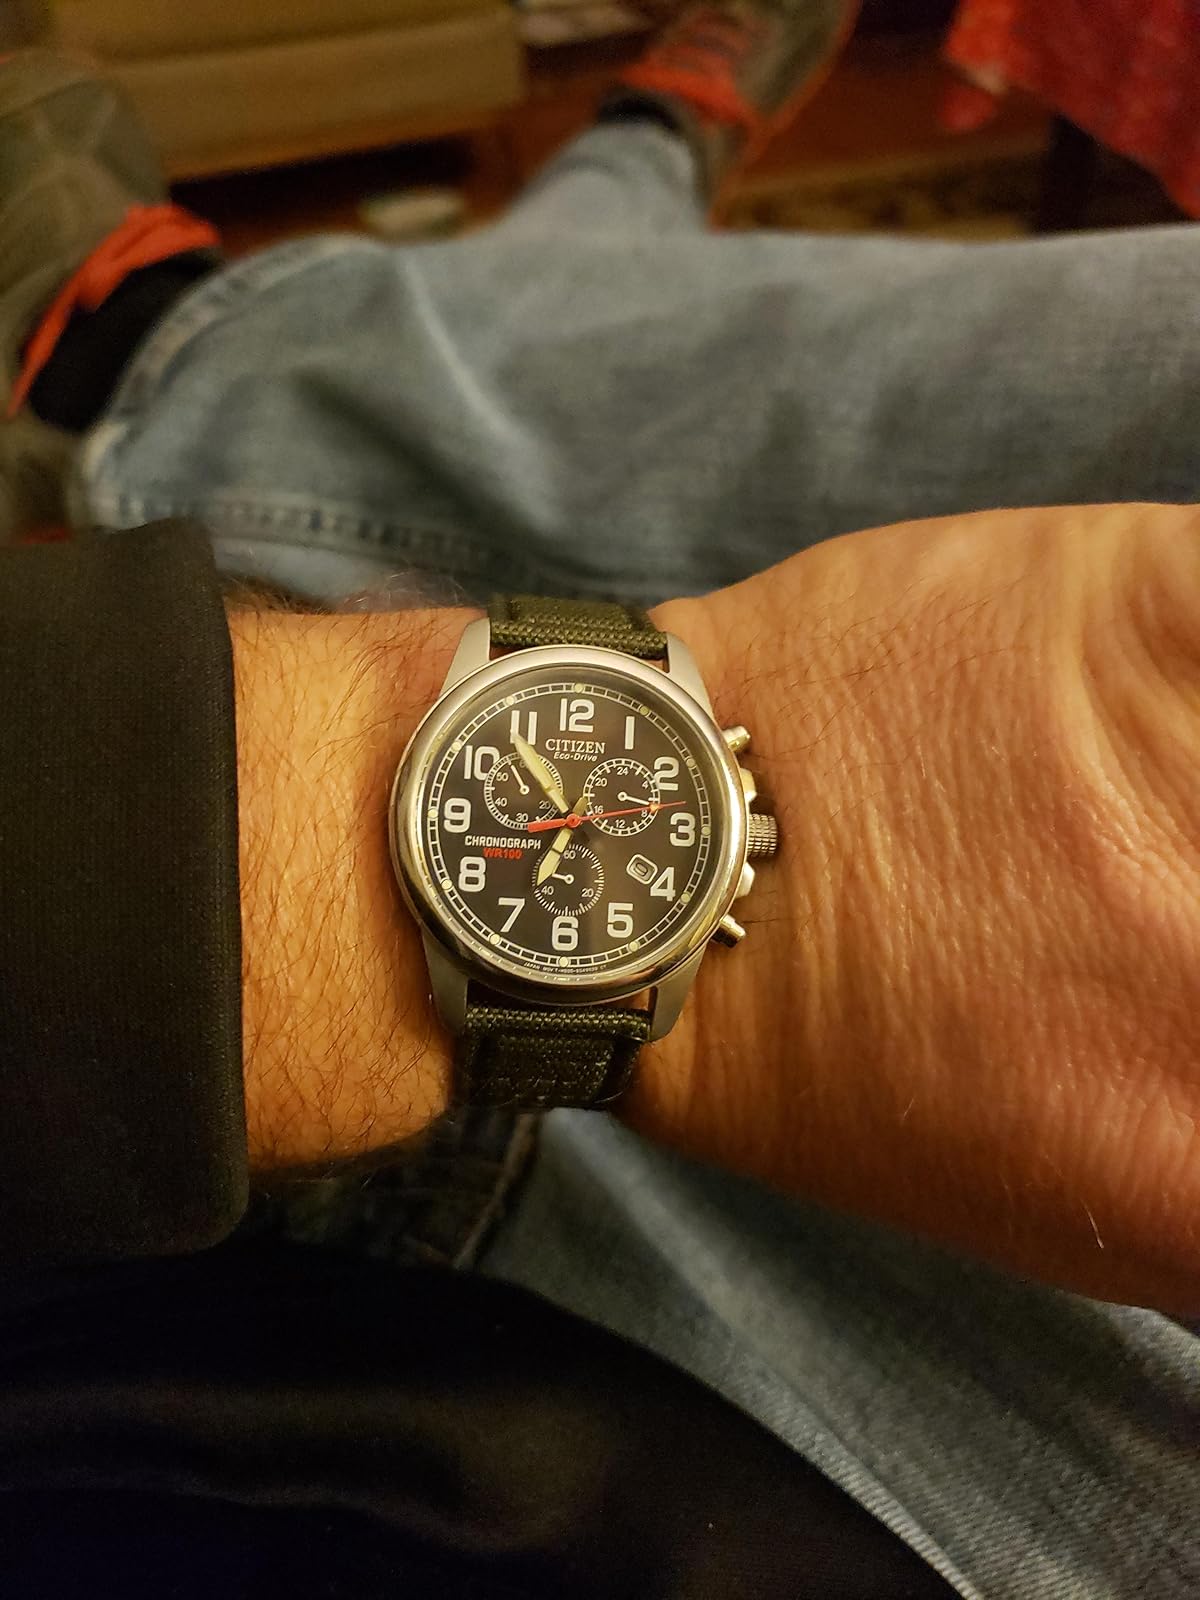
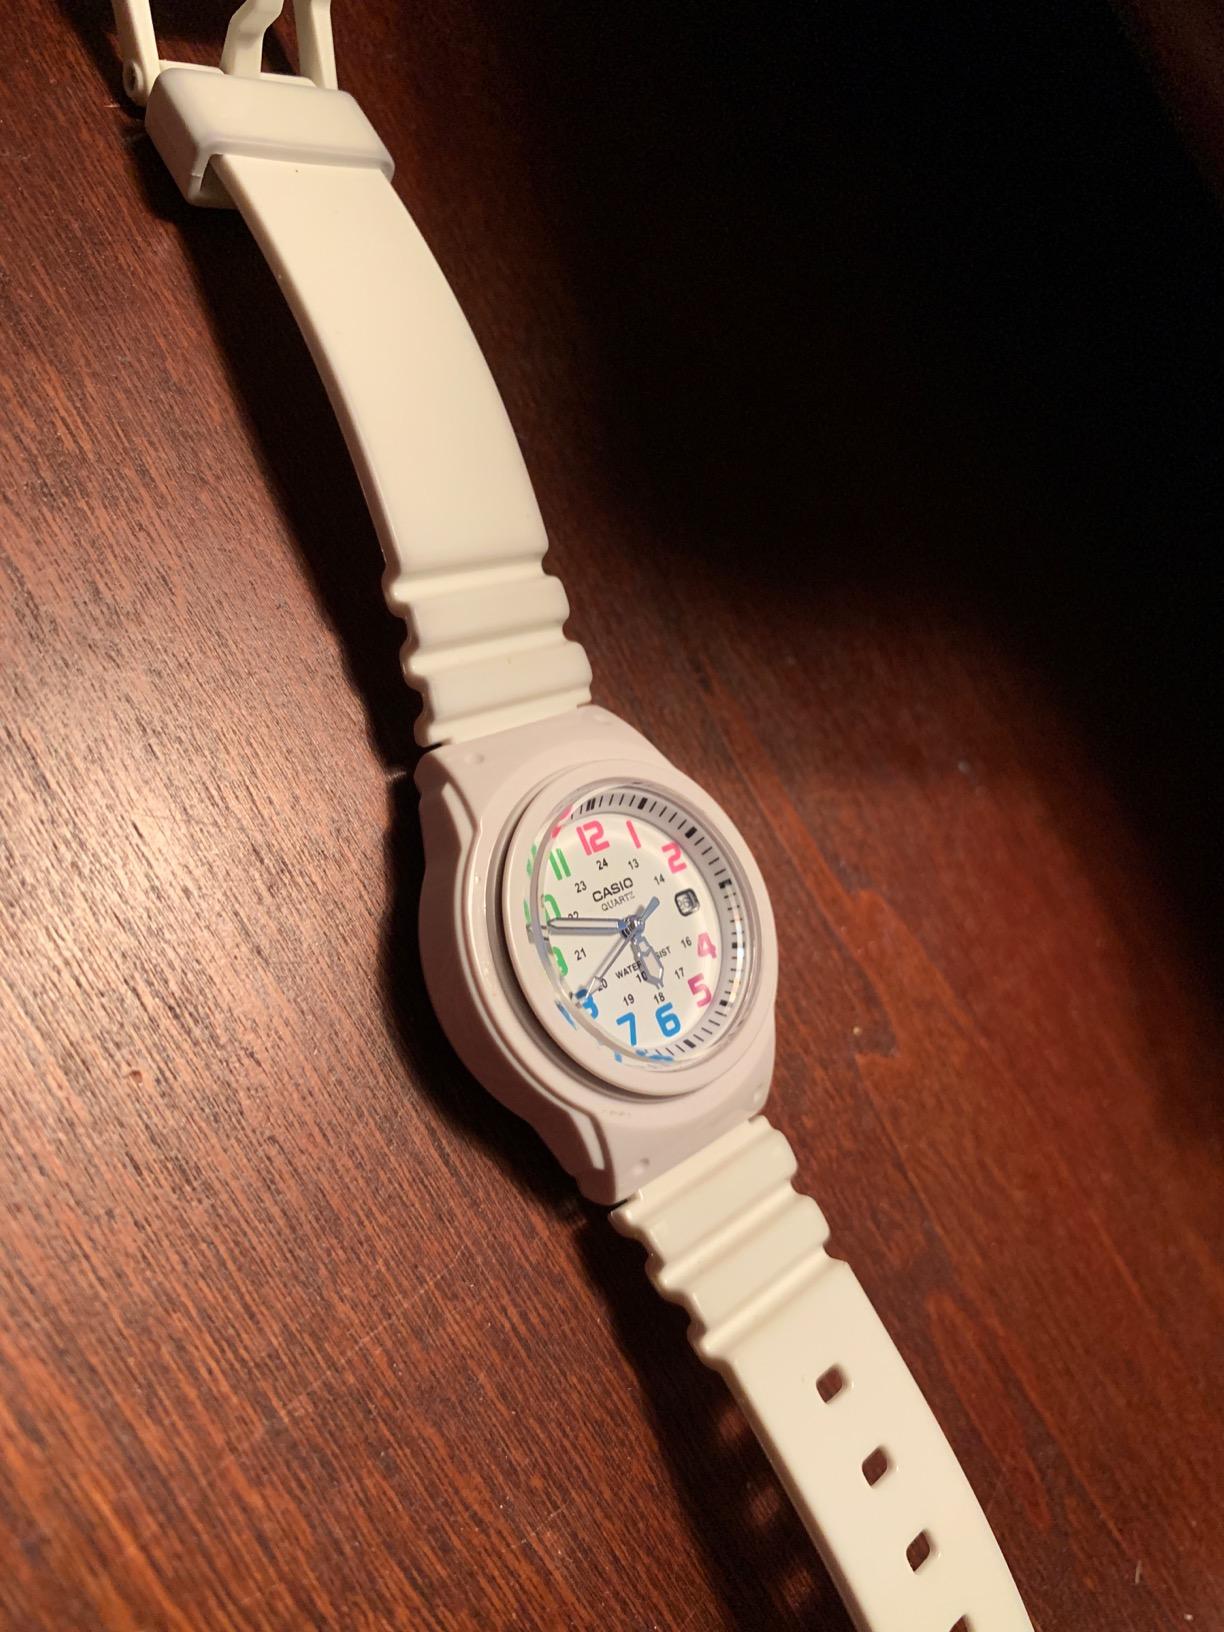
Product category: accessories_watch
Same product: no